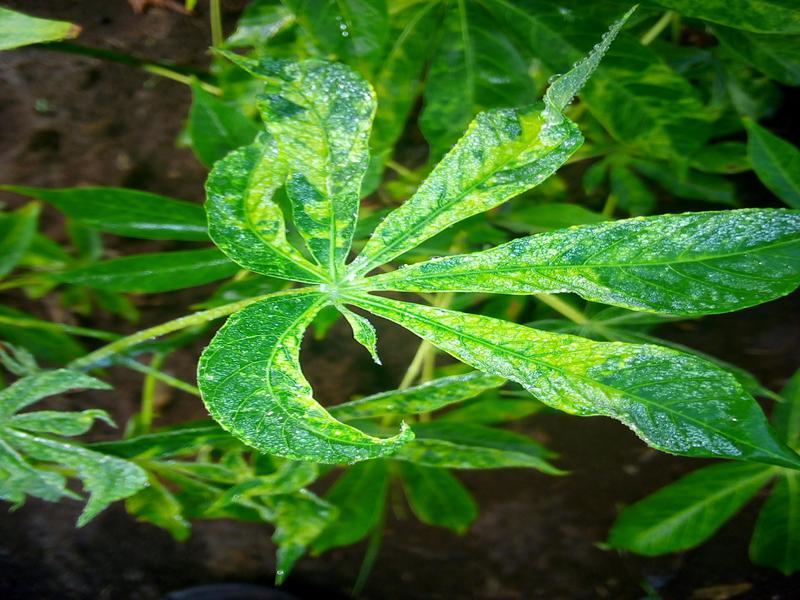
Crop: cassava
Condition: mosaic_disease